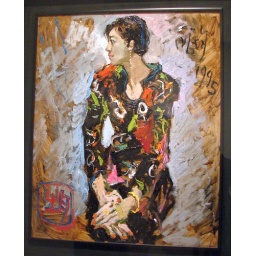
The Girl in a black dress with floral prints - Pang Jiun